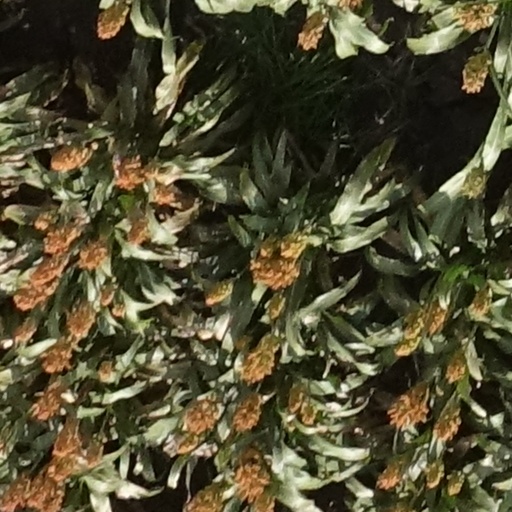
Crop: sorghum